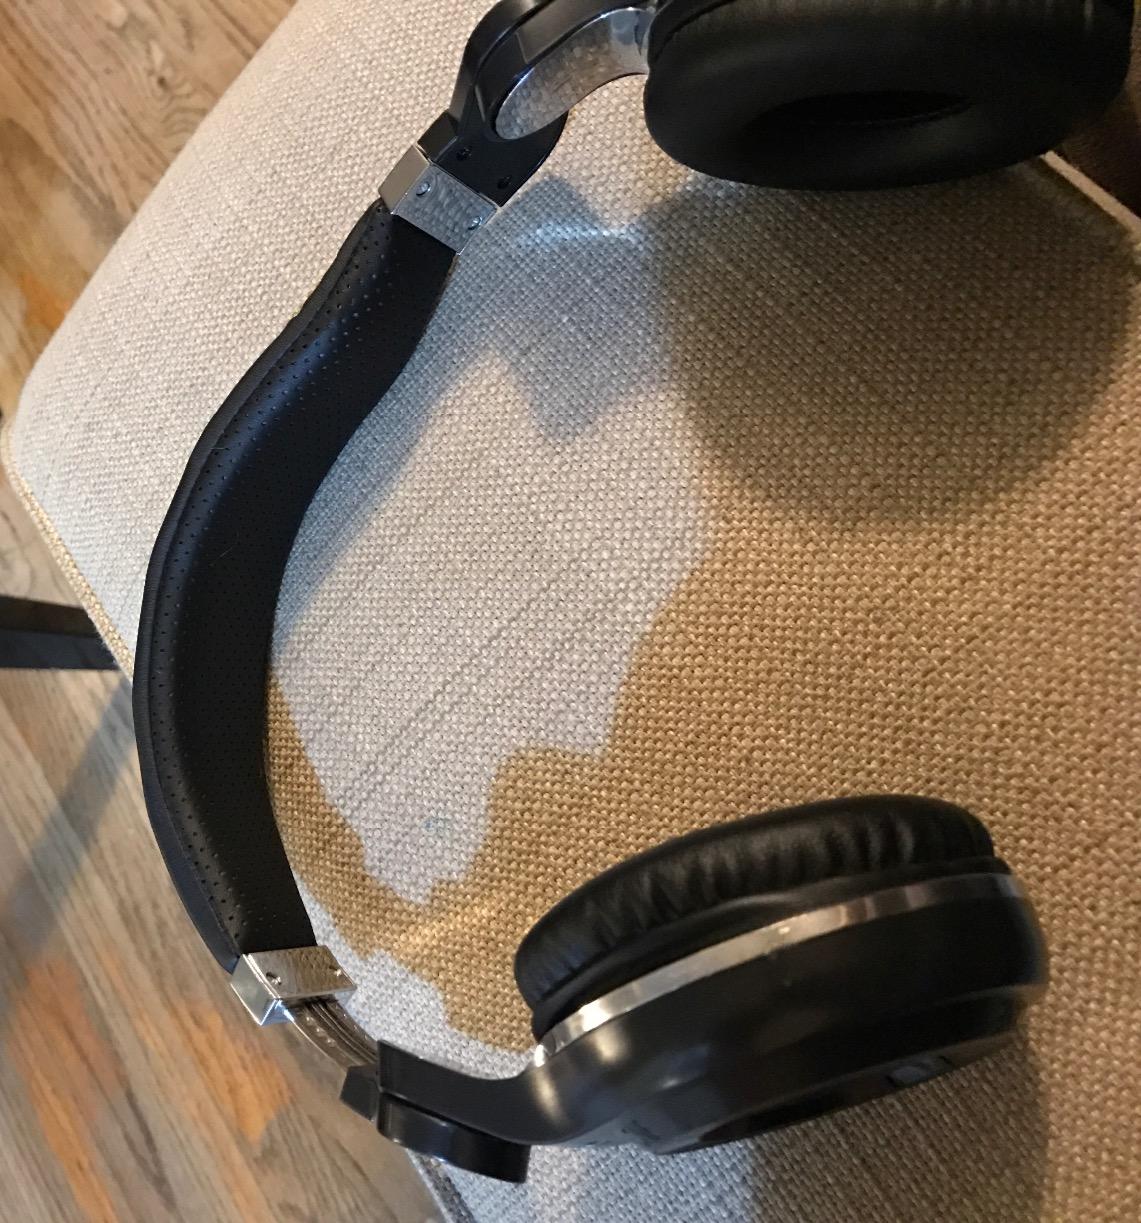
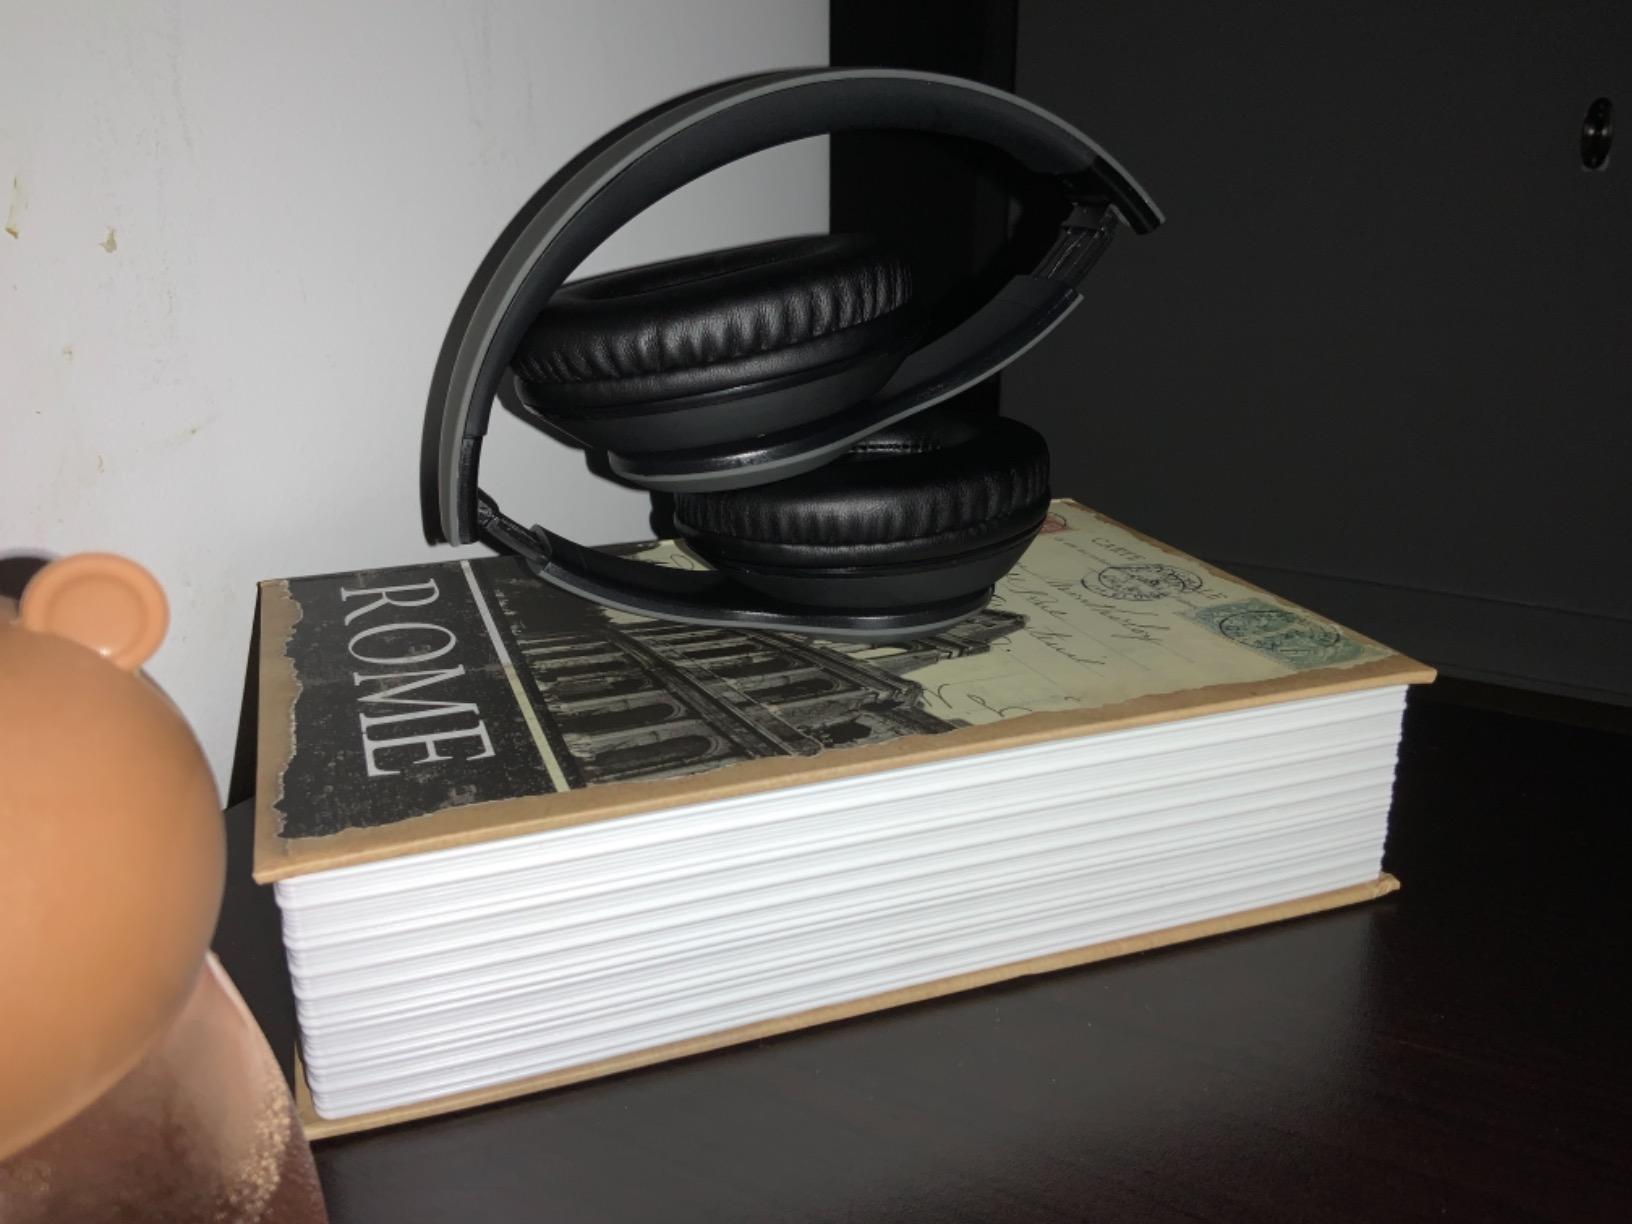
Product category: headphones
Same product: no